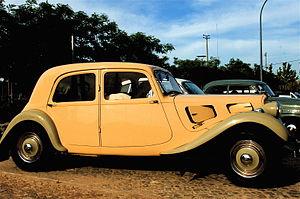
Edward Gowen Budd est un inventeur et homme d'affaires américain.